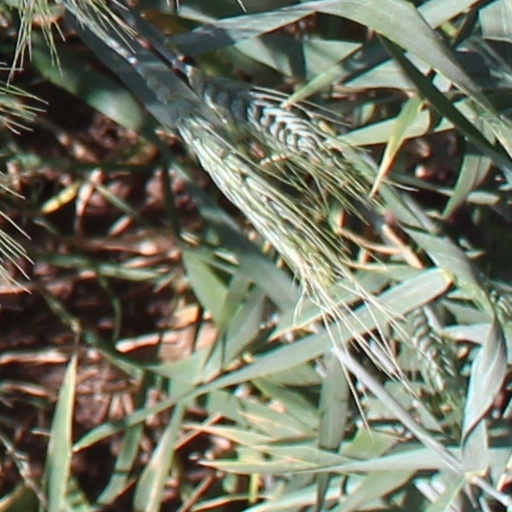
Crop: wheat